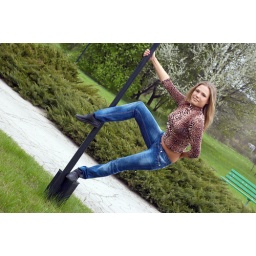
beautiful girl dancing on the street lamp pole in the park